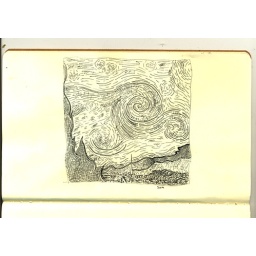
held paper up to computer screen and copied the original squiggle, then used a tiny pen to draw over